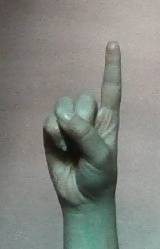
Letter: bb